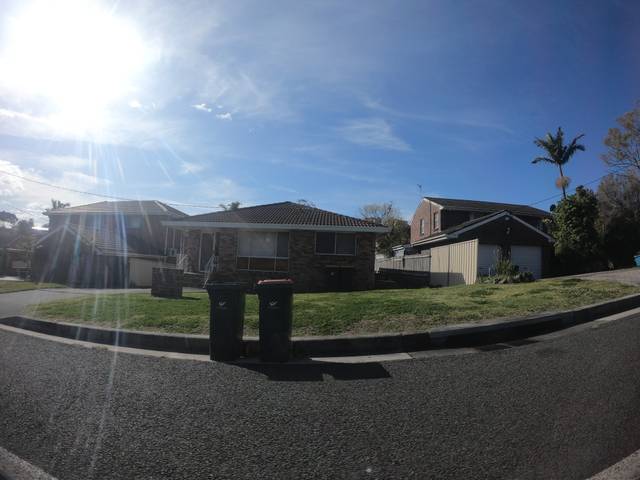
Region: Australia
Coordinates: -34.481, 150.861